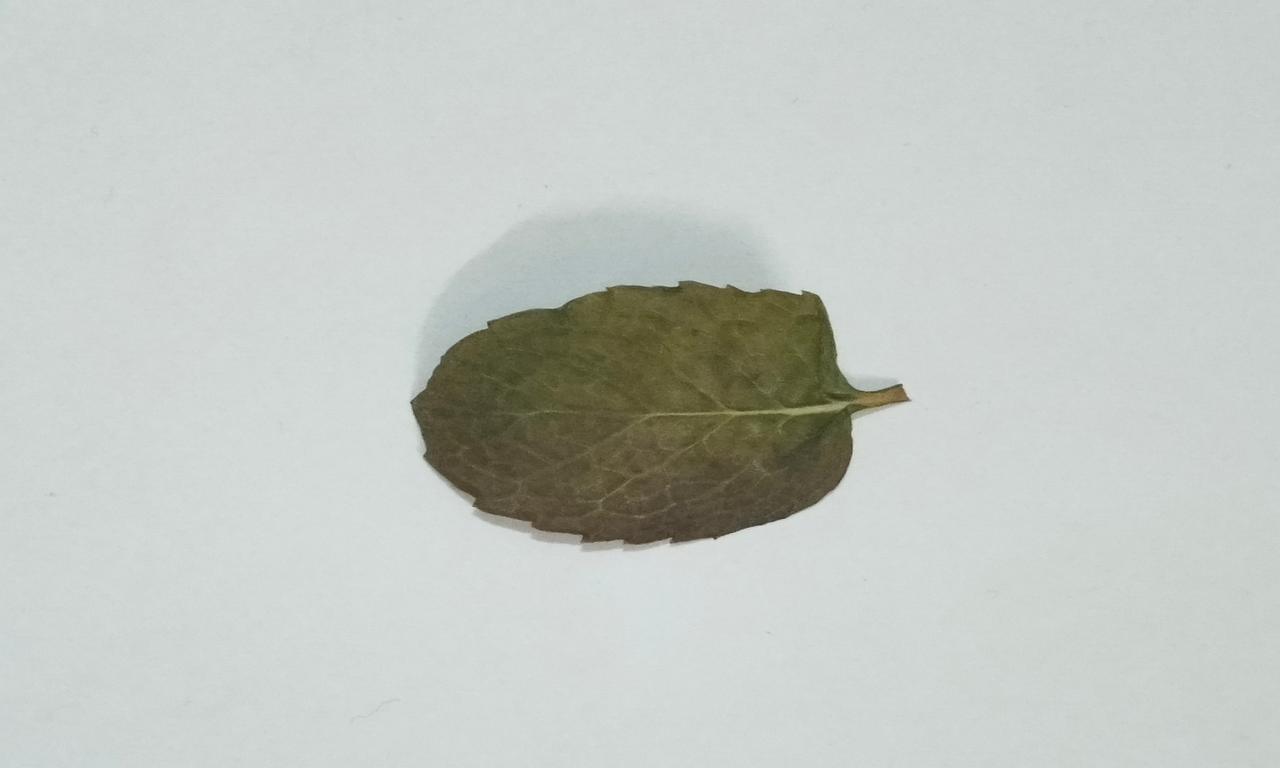
Label: Dried